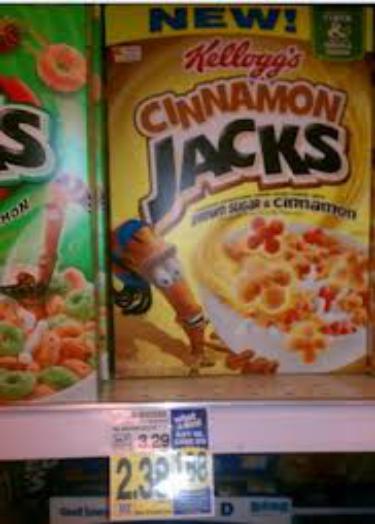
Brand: Cinnamon Jacks
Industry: Food